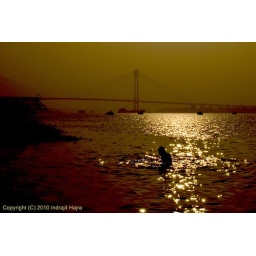
Unusually late for a mid-day bath this person assumes to take a dip in a chilling post January climate.